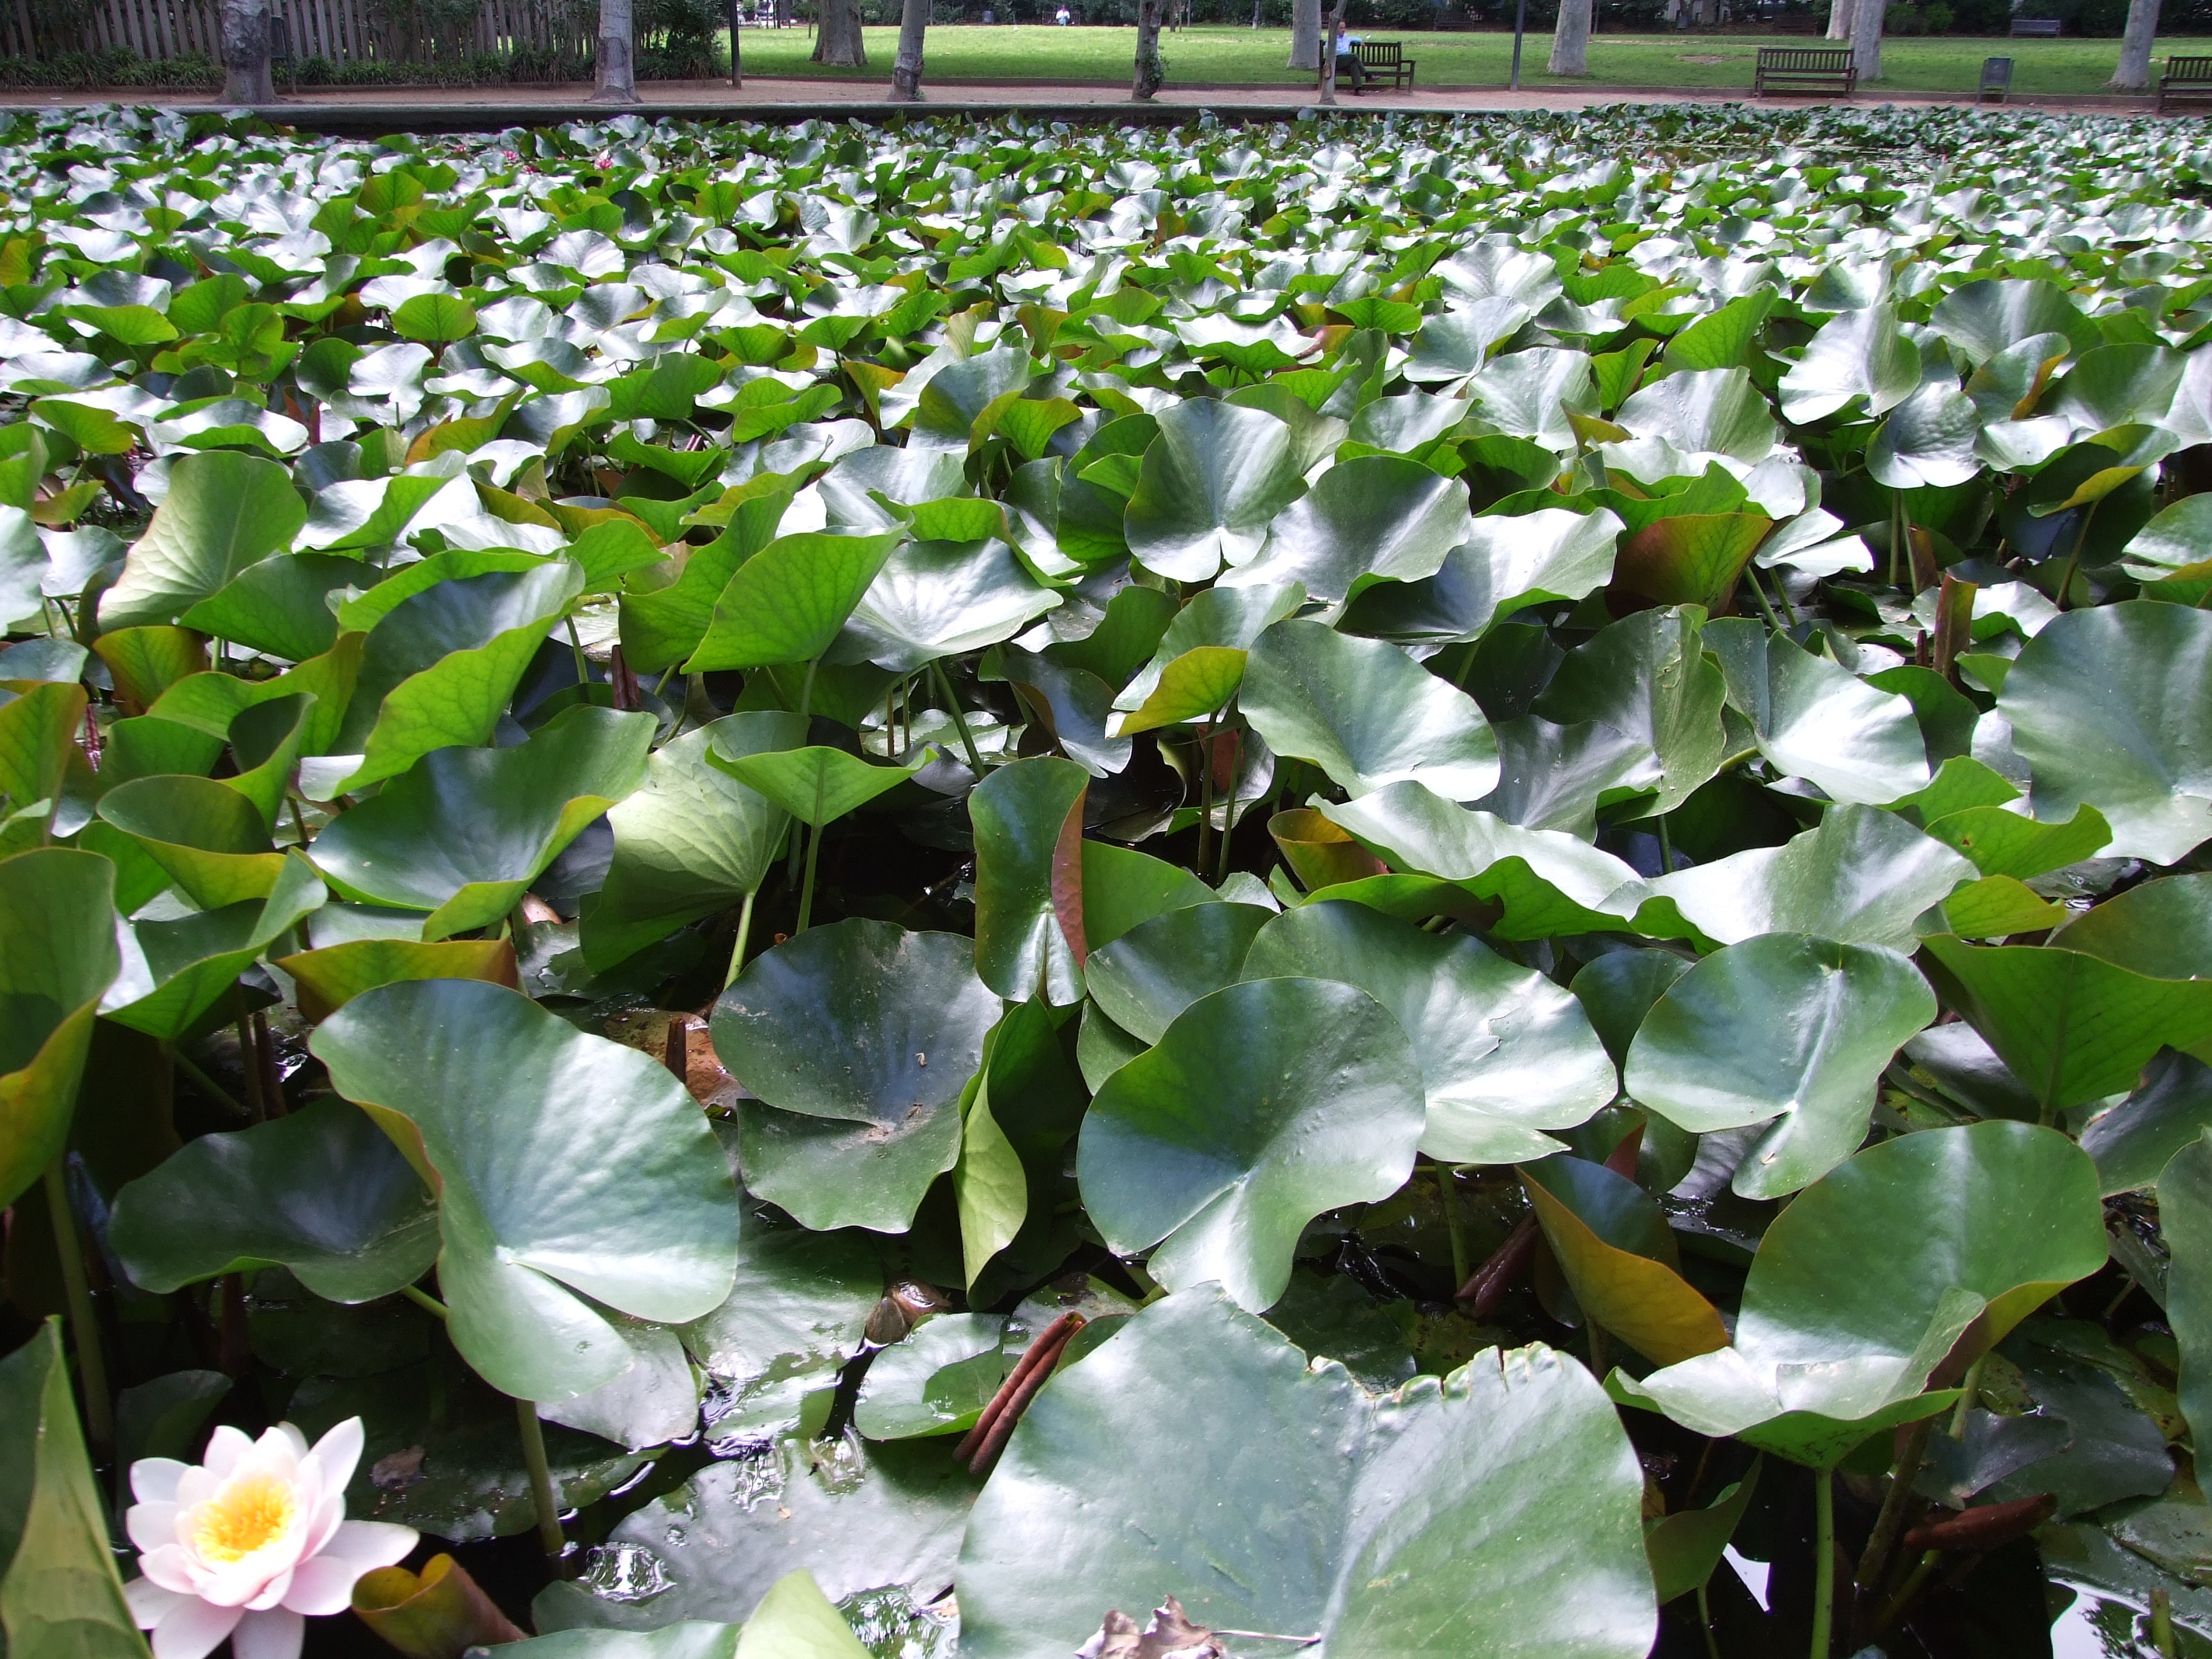
flower, plant, leaf, aquatic plant, flowering plant, botany, water lily, lotus family, groundcover, lotus, annual plant, vascular plant, sacred lotus